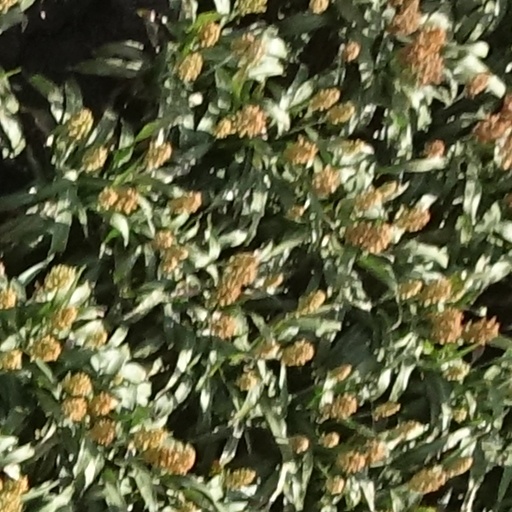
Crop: sorghum